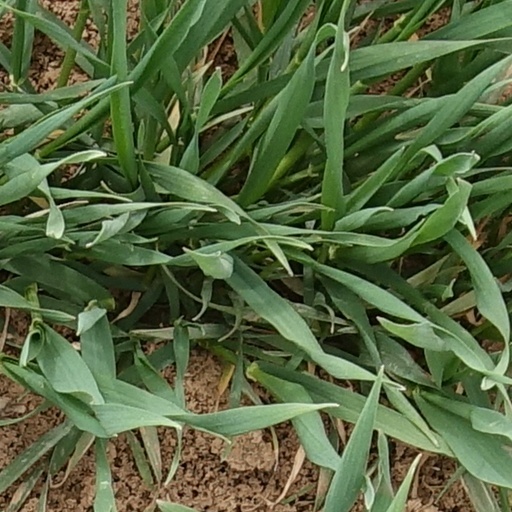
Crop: wheat